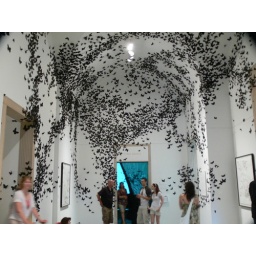
Thousands of paper cut butterflies in an installation. This is less than half of the total work